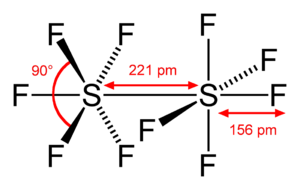
Le décafluorure de disoufre est un composé chimique de formule S₂F₁₀. Il s'agit d'un liquide incolore hautement toxique à l'odeur semblable à celle du dioxyde de soufre SO₂.